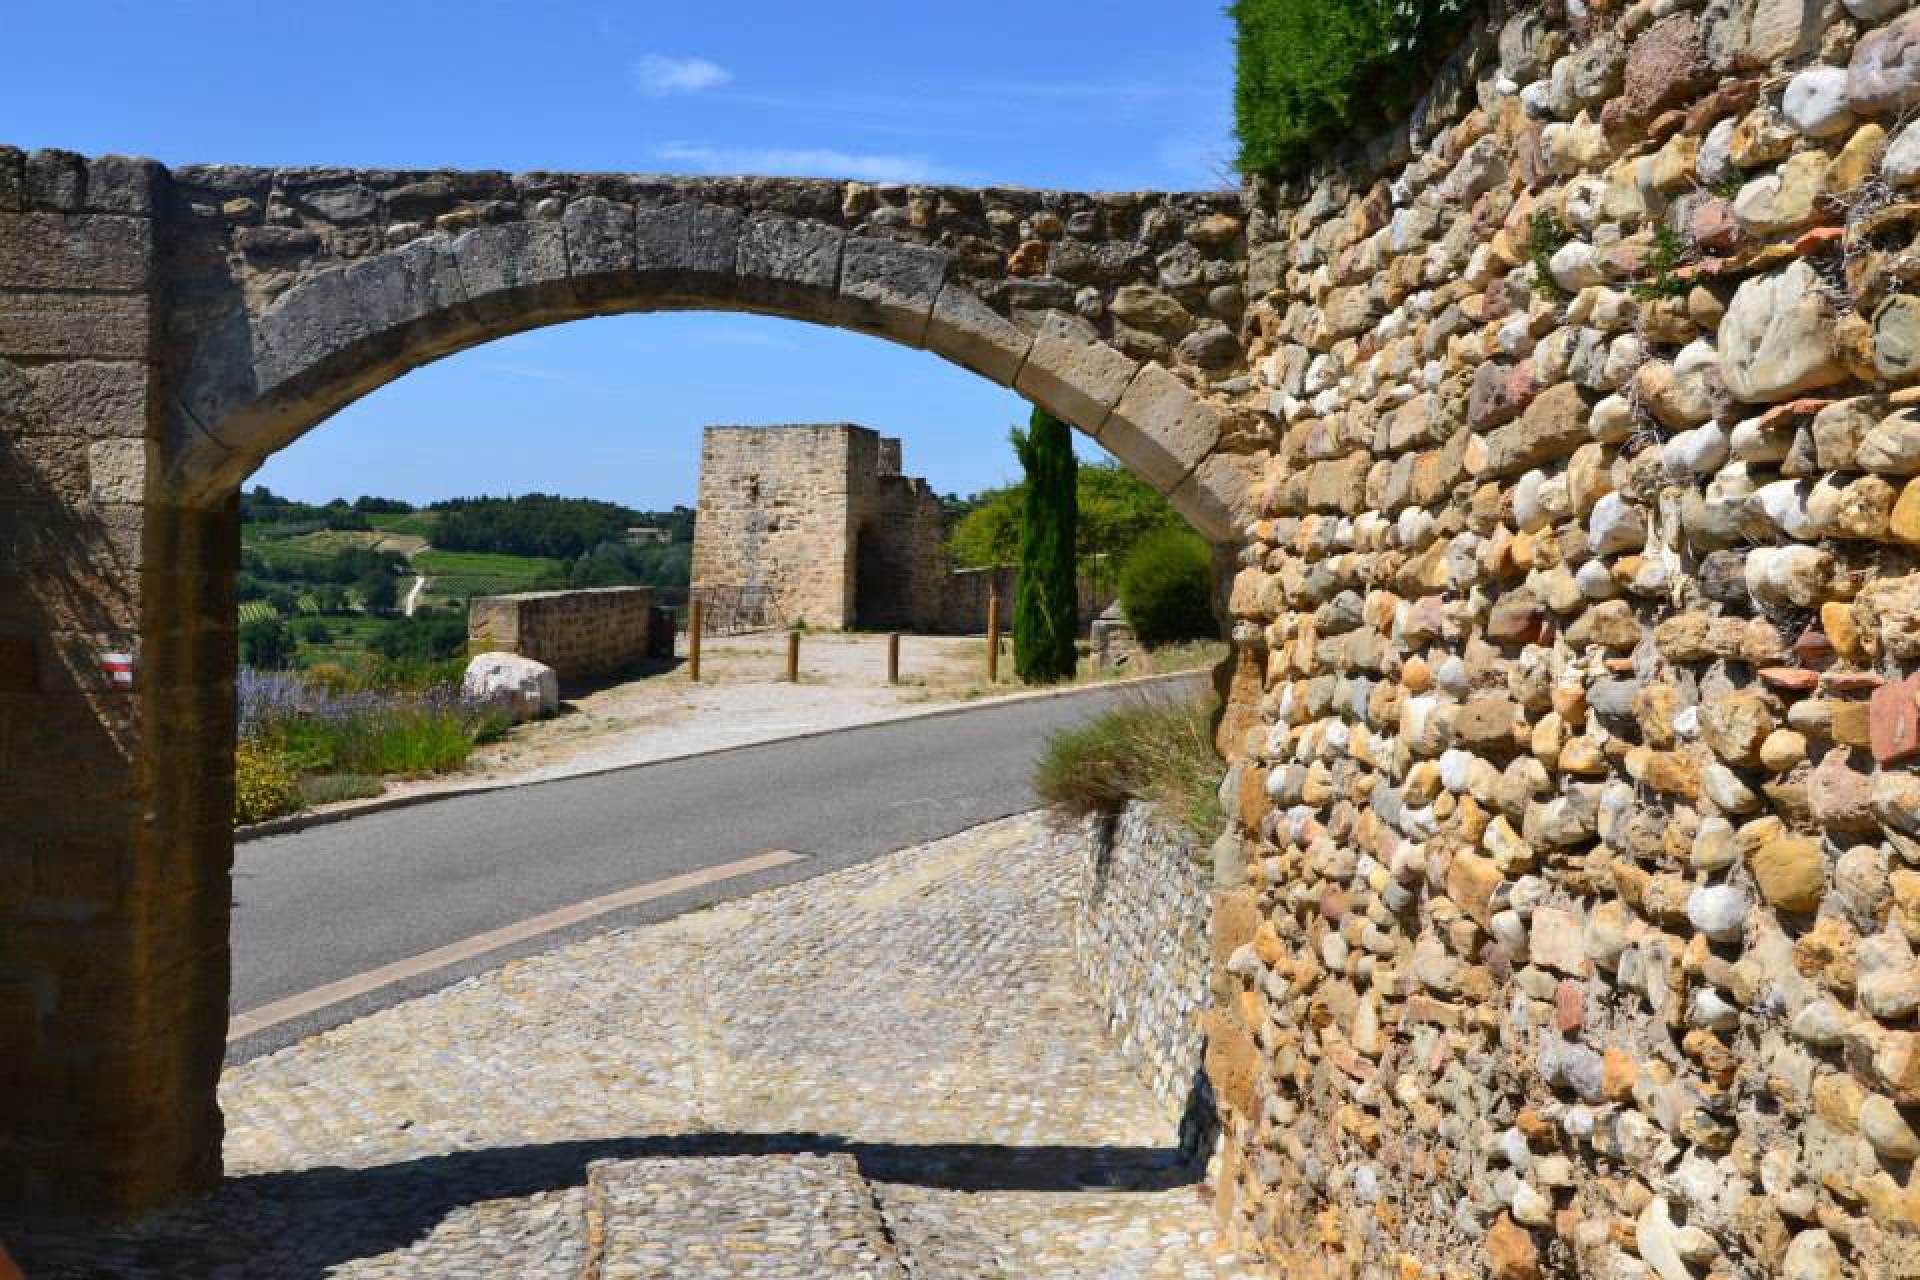
architecture, wall, france, arch, ruins, monastery, pierre, estate, aqueduct, ark, ancient history, cairanne